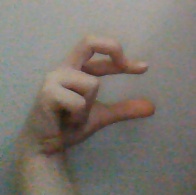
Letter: thal